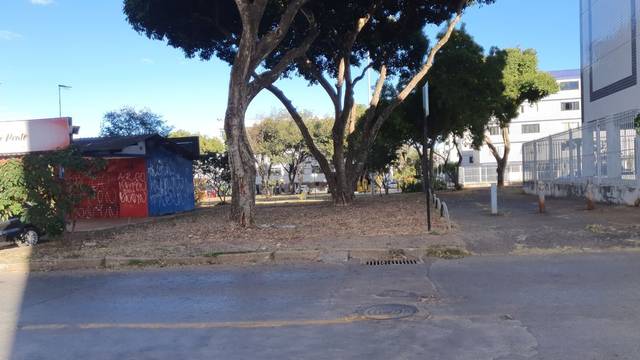
Region: Brazil
Coordinates: -15.799, -47.942